Meny

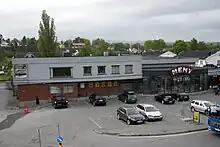
Meny supermarket in Snarøya, Norway

Meny (meaning "Menu") is a Norwegian and Danish supermarket chain owned by NorgesGruppen and Dagrofa (only the Danish stores, NorgesGruppen owns a 49% stake in Dagrofa). The chain historically was only active in Norway, where 187 stores operate under the brand. In 2015, 119 Meny stores opened in Denmark, which are rebranded SuperBest and Eurospar stores, brands owned by the Danish Dagrofa. The first Danish Meny stores opened in April 2015.